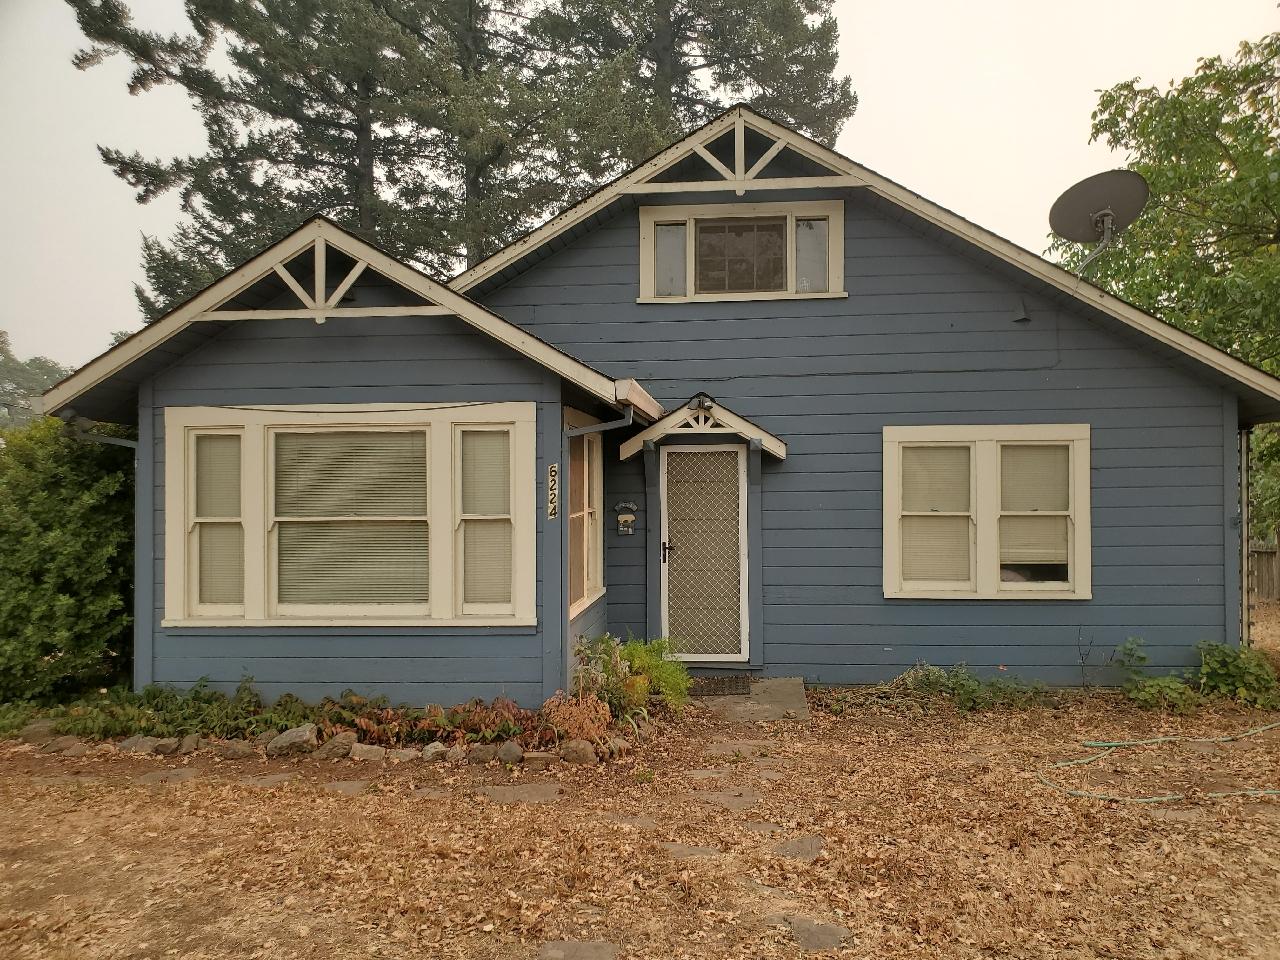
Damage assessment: no_damage